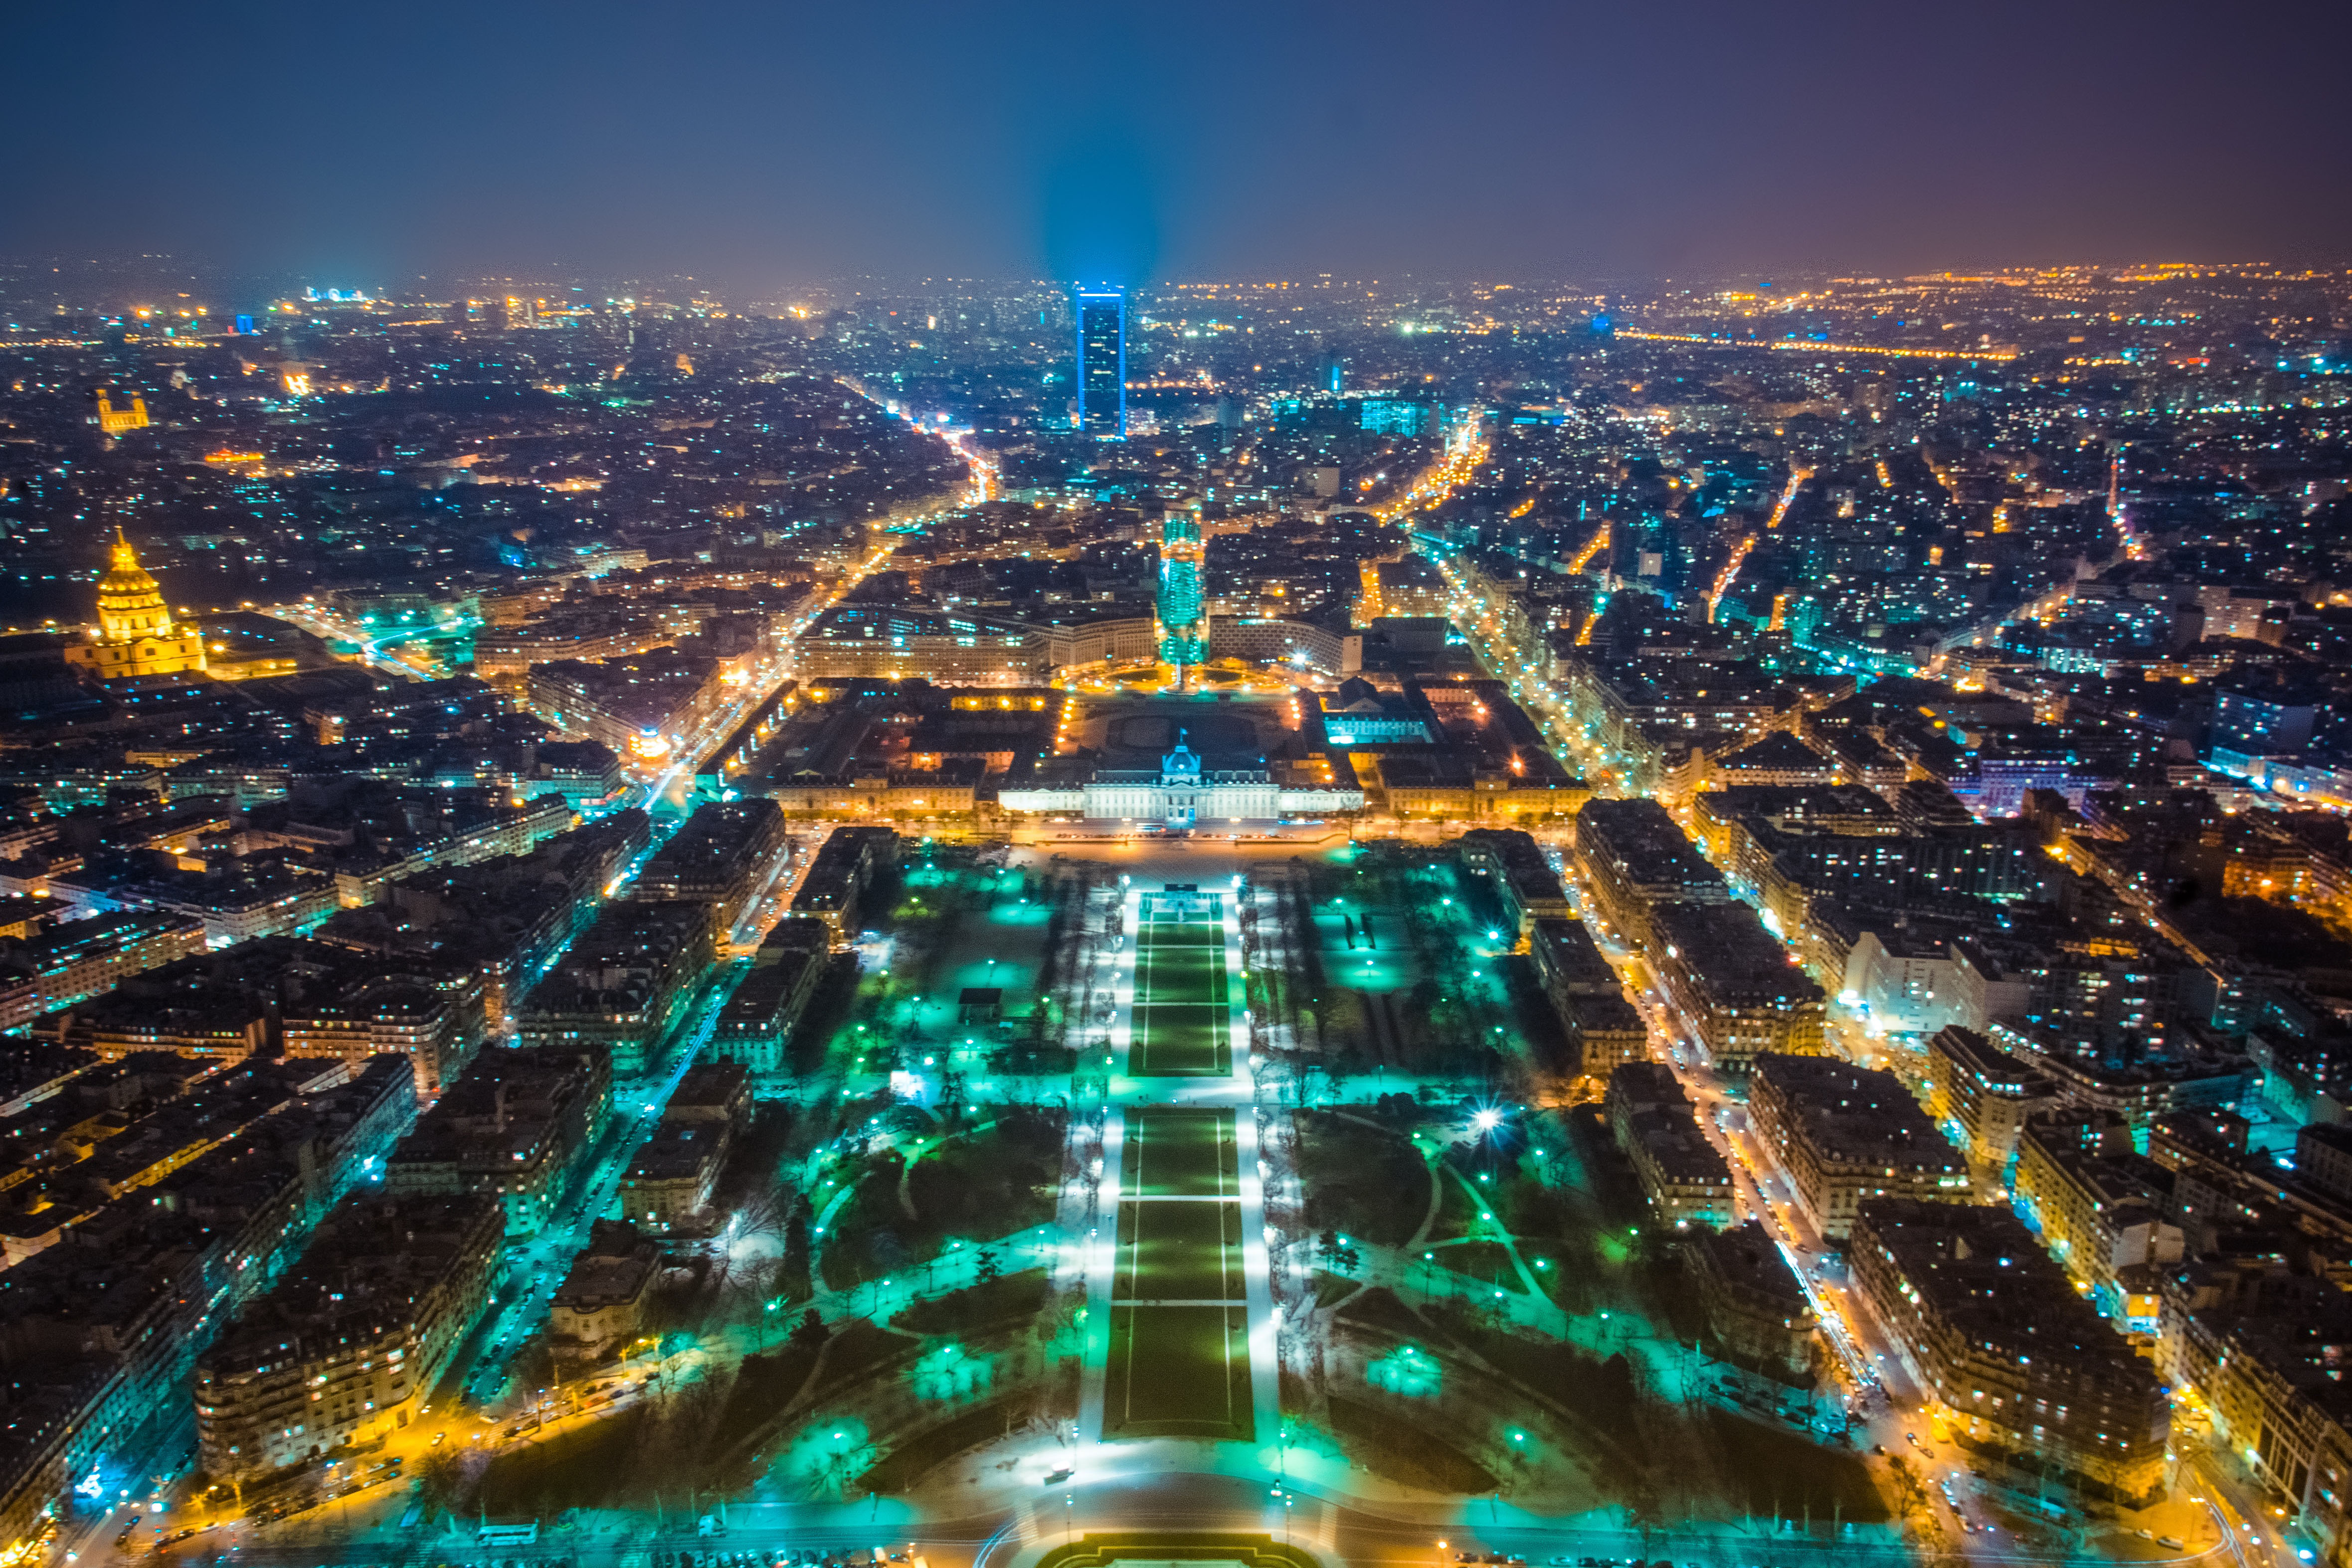
metropolitan area, cityscape, urban area, city, metropolis, night, aerial photography, landmark, human settlement, sky, architecture, light, bird's eye view, water, tower, tower block, skyline, landscape, downtown, building, symmetry, skyscraper, photography, urban design, residential area, tourist attraction, mixed use, world, horizon, road, suburb